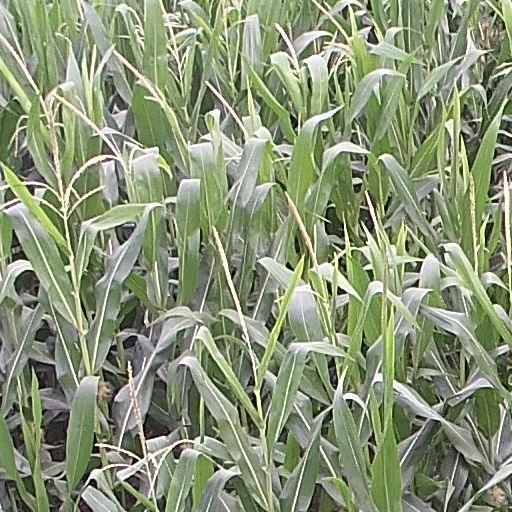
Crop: maize; corn